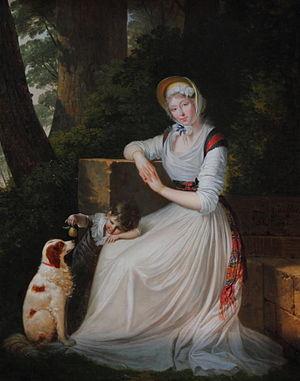
Notes américaines, en anglais American Notes for General Circulation, est le récit par Charles Dickens de son voyage en Amérique du Nord, avec son épouse, au cours de l'année 1842. Publié par Chapman & Hall dès octobre, avec des illustrations de Marcus Stone, ce petit ouvrage est en majeure partie fondé sur les lettres envoyées à John Forster tout au long du séjour. Les Dickens avaient quitté Liverpool le 3 janvier et étaient revenus le 7 juin, les cinq mois s'étant passés à visiter les grandes villes des États-Unis et, pendant un mois, celles du Canada, où ils avaient partout reçu un accueil triomphal de la part des autorités, des sommités littéraires et du public.